Alfie Fripp

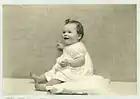
Baby Alfie Fripp

Fripp was born in Alverstoke (Hampshire, England) on 13 June 1914. He was raised in Wimborne (Dorset England).